List of sultans of Zanzibar

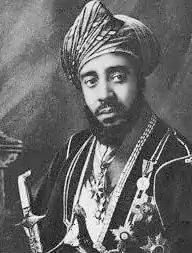
Longest serving ruler:Khalifa bin Harub of Zanzibar9 December 1911 – 9 October 1960

The sultans of Zanzibar were the rulers of the Sultanate of Zanzibar, which was created on 19 October 1856 after the death of Said bin Sultan. He had ruled Oman and Zanzibar as the sultan of Oman since 1804. The sultans of Zanzibar were of a cadet branch of the Al Said Dynasty of Oman.